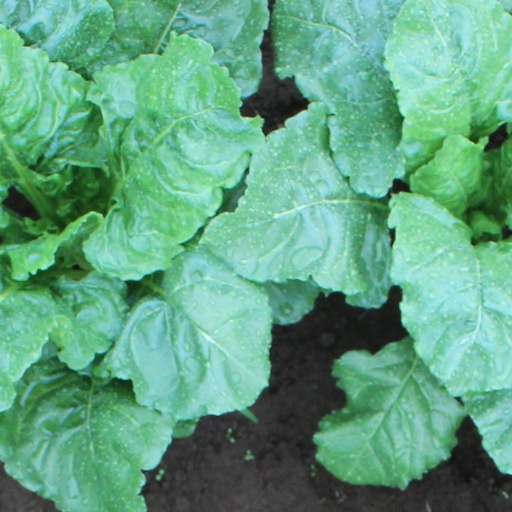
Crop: sugar beet